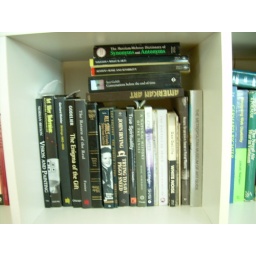
tania's book protege in black and white(ish)